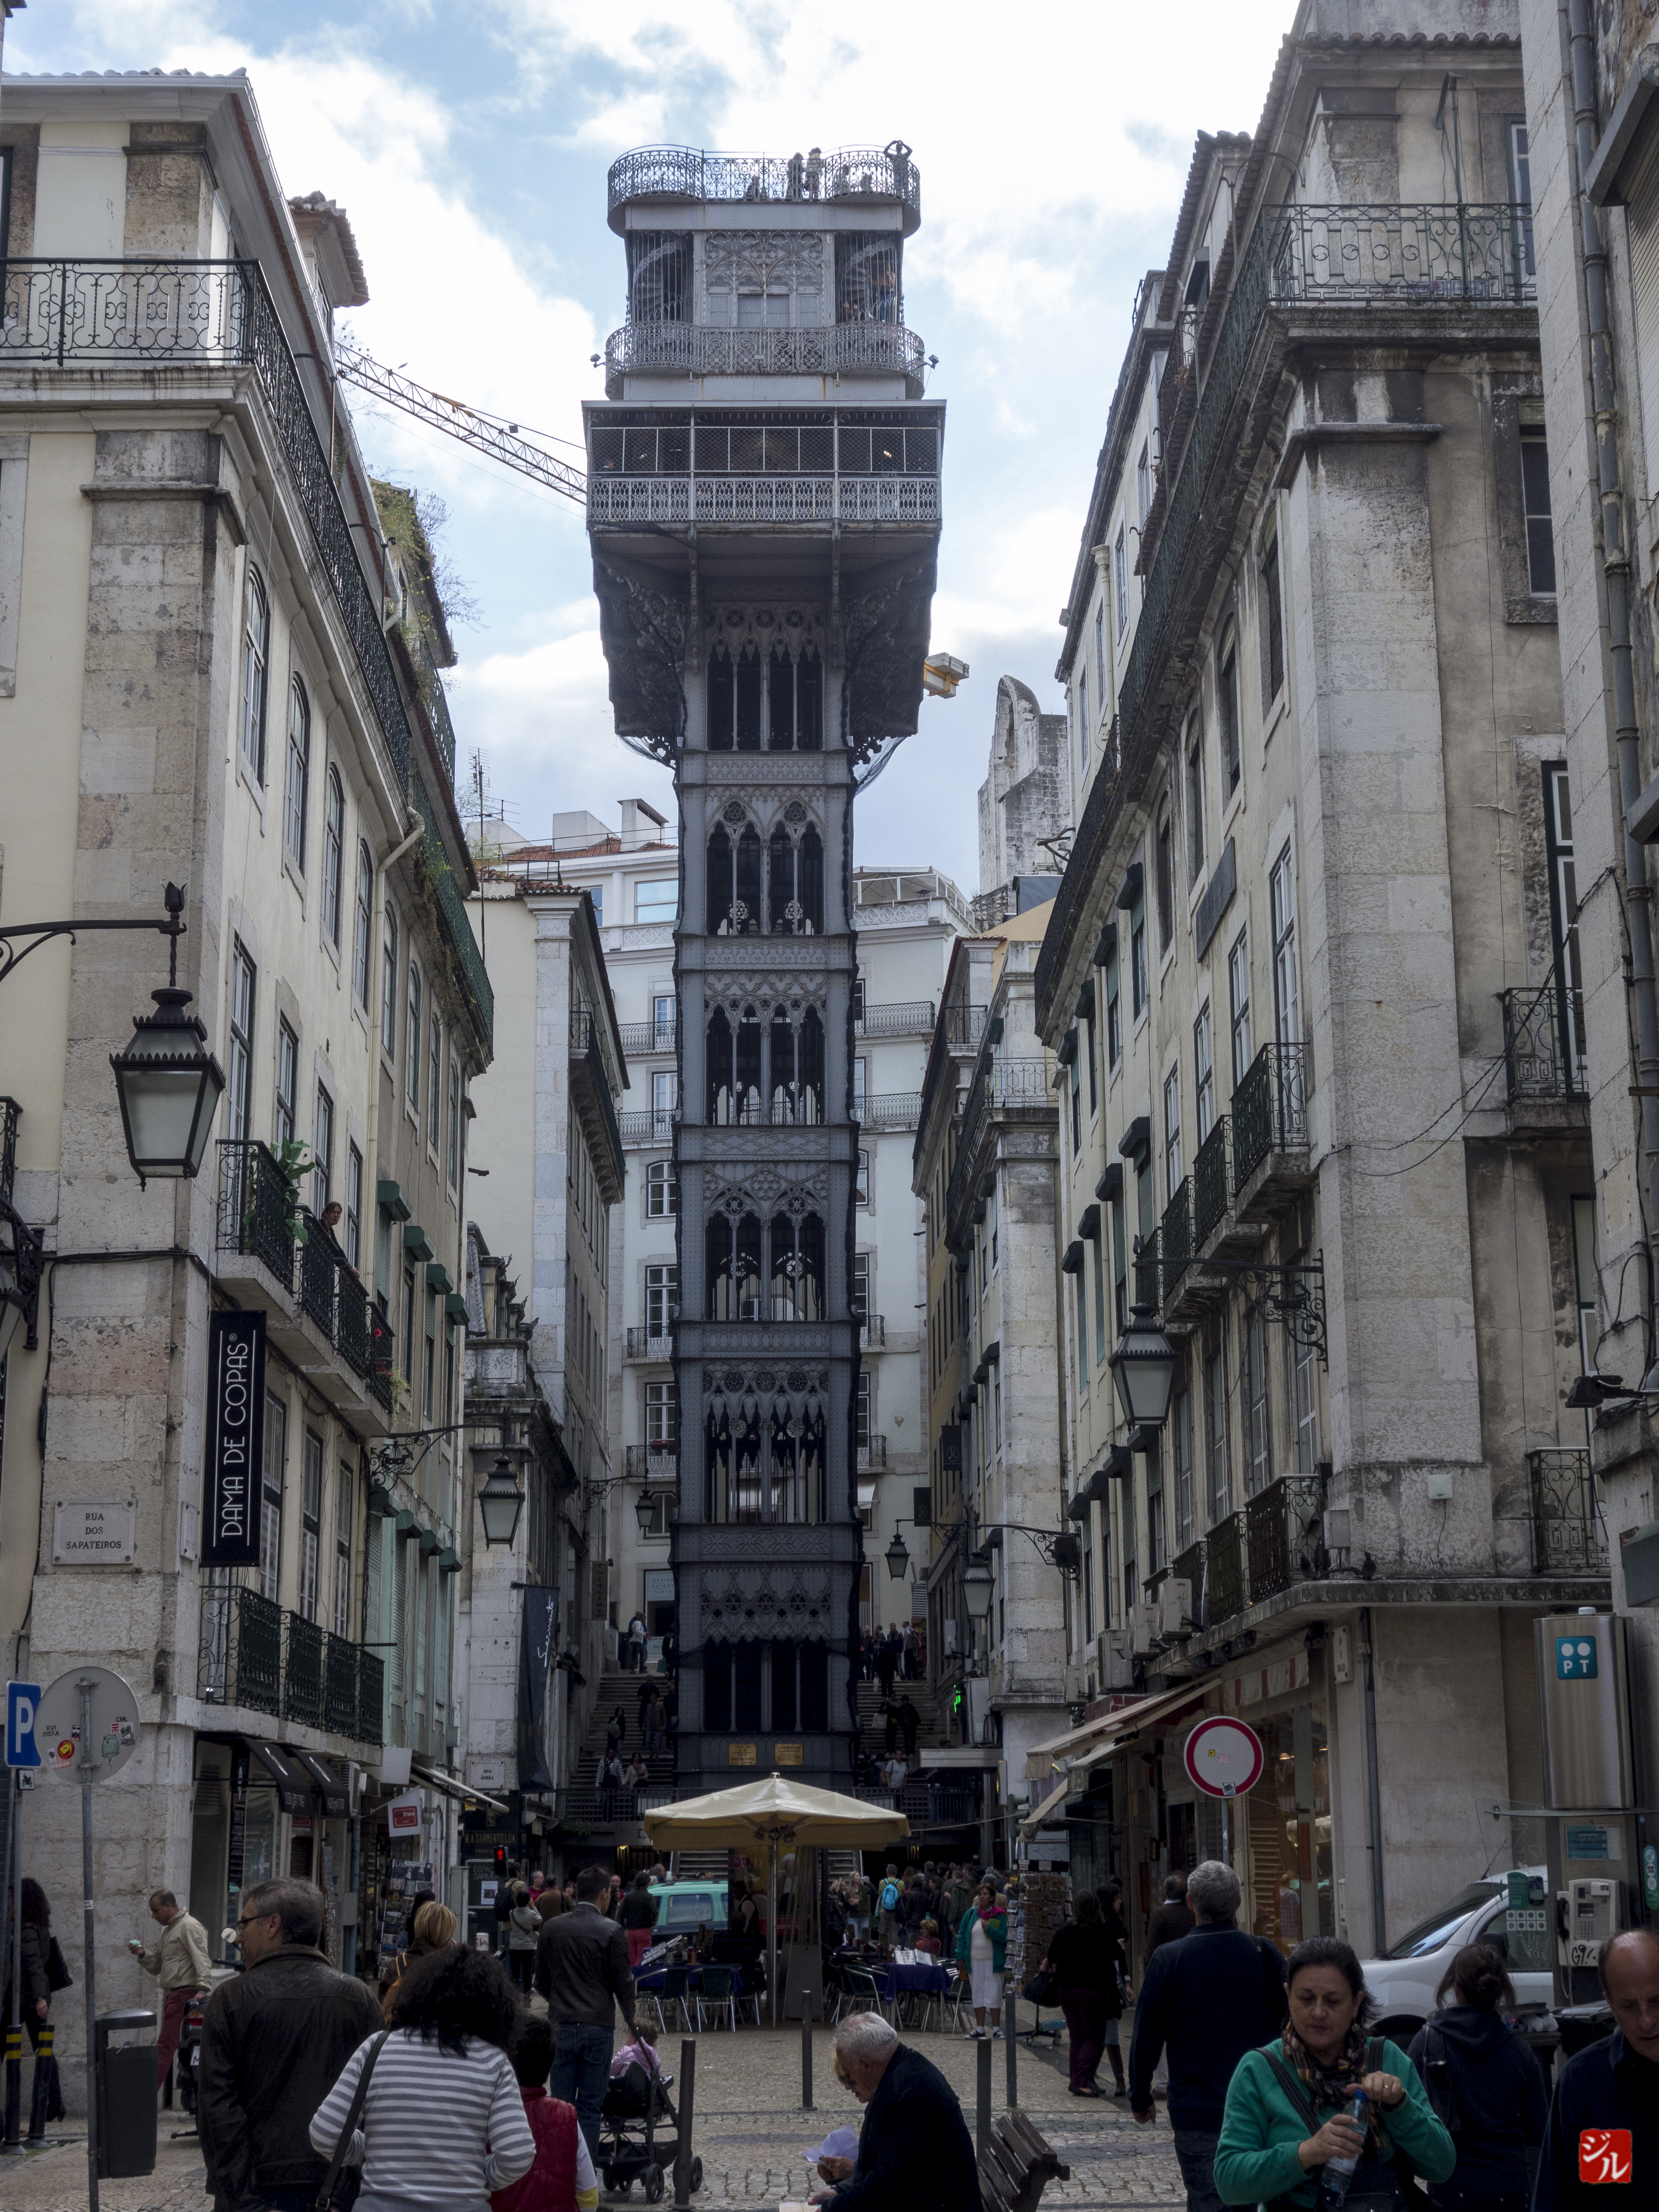
pedestrian, architecture, road, street, town, city, cityscape, downtown, landmark, facade, tourism, infrastructure, metropolis, neighbourhood, tours, urban area, human settlement